Passiflora caerulea

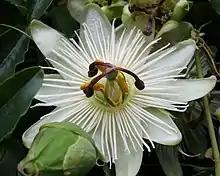
White flowered cultivar "Passiflora caerulea" 'Constance Elliott'

Compared to "Passiflora incarnata", this plant contains higher amounts of the MAO-inhibitor harmine.